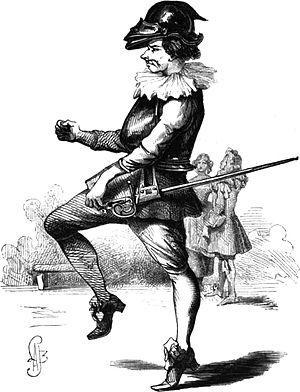
Sganarelle ou le Cocu imaginaire de Molière
Sganarelle ou le Cocu imaginaire est une comédie en un acte et en vers de Molière, créée sur le Théâtre du Petit-Bourbon le 28 mai 1660 par la troupe de Monsieur, frère unique du Roi. Elle comporte 9 personnages soit Sganarelle, sa femme, Lélie, Célie, Gorgibus, La suivante, Gros-René, Le parent et Villebrequin.